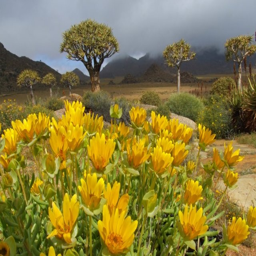
a city is a geographical region , stretching along the coast of both countries .